Ben's Cookies

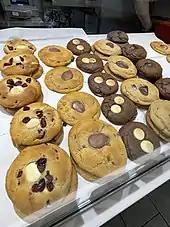
Cookie display at a London branch

Ben's Cookies is an international chain of shops that bake and sell cookies. After making cookies at home, Helge Rubinstein opened a stall to sell them in Oxford's Covered Market in 1984. The cookies can usually be purchased warm as they are baked on-site in the shops. The first store was in Oxford's covered market. The stores are mainly in London, but also in other UK cities and other countries.